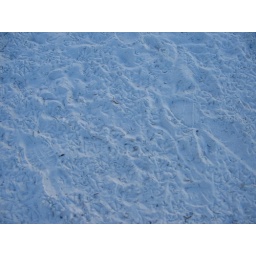
bird foot prints in sand